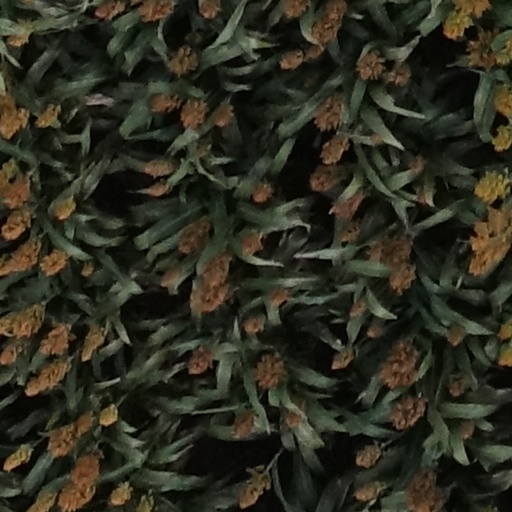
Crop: sorghum